Sports equipment

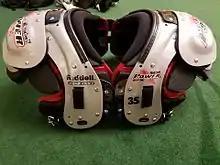
Shoulder pads used in gridiron football and ice hockey

Protective equipment is often worn for sports including motor sport and contact sports, where there is a danger of injury through collision of players or other objects.